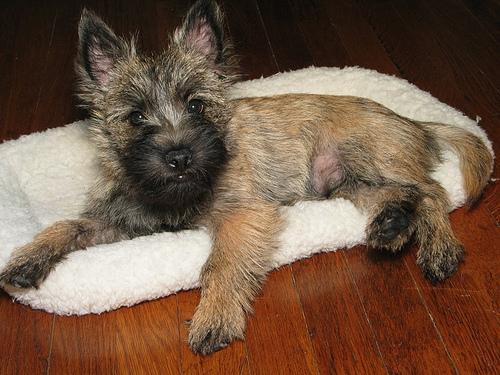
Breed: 211-n000009-cairn